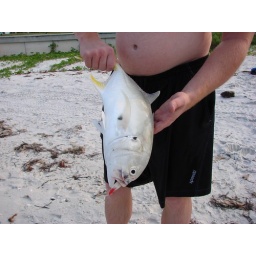
Fishing in Southwest Florida: Crevalle Jack caught on the surf while using a red jig and white pogy